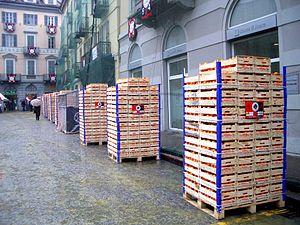
Le carnaval d'Ivrea est une manifestation carnavalesque de la commune d'Ivrée dans la province de Turin.